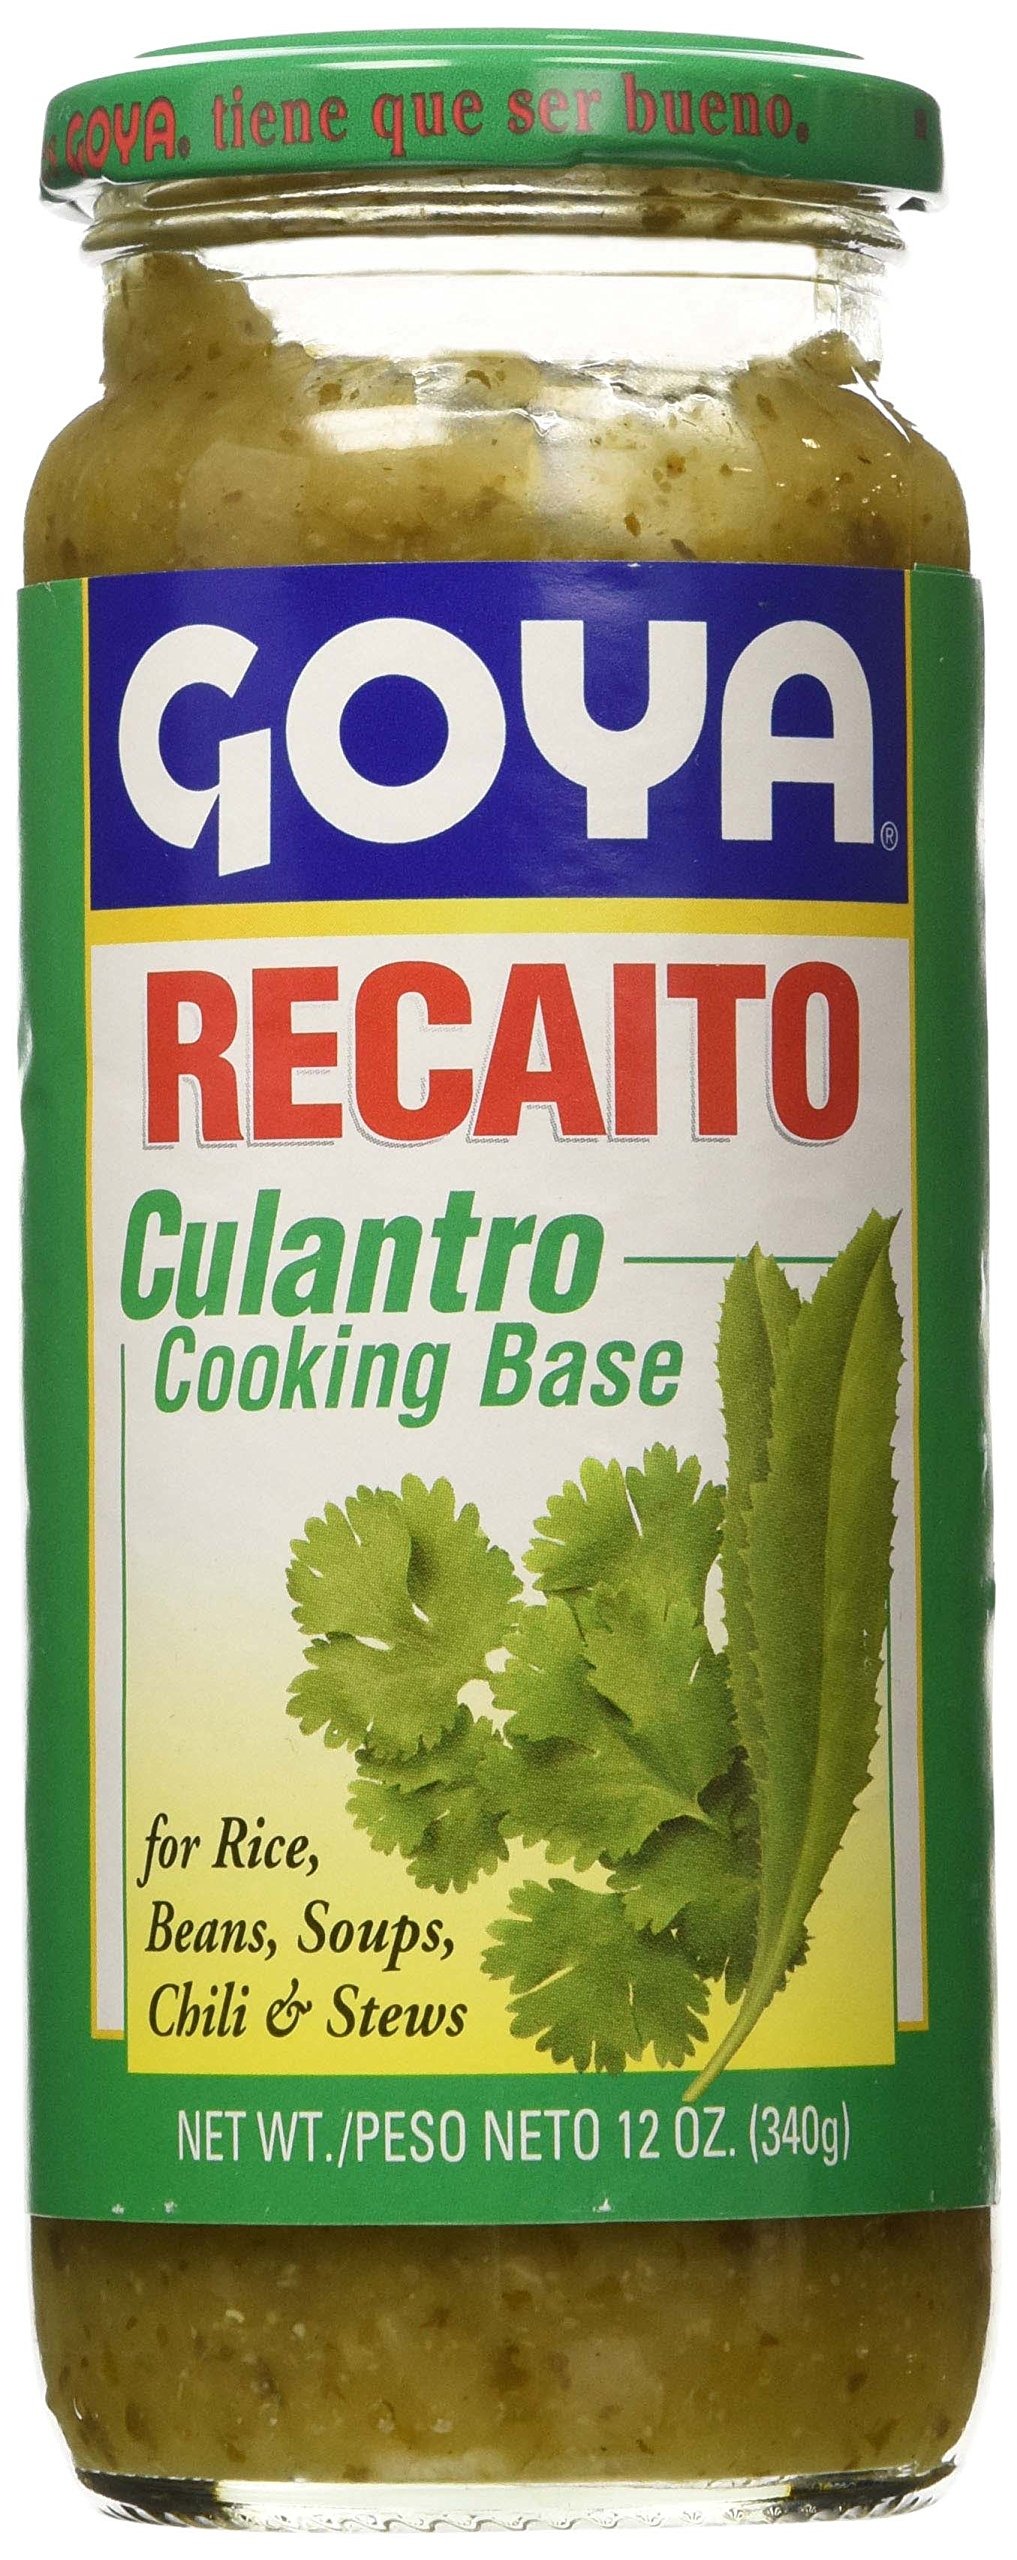
Item Name: Goya Sofrito Tomato Cooking Base 12 Ounces (Pack of 3)
Bullet Point 1: Goya Recaito (3x12OZ )
Bullet Point 2: Good Value and Practical
Bullet Point 3: 3x12OZ
Product Description: Goya Recaito
Value: 36.0
Unit: Ounce

Price: 6.495